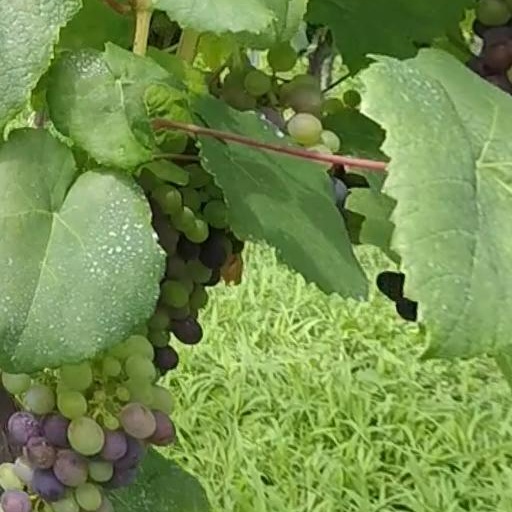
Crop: grape